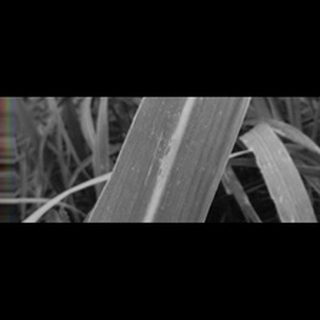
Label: sugarcane_red_rot